Samuel Adams (Loyalist)

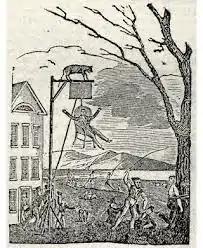
A woodcut of the 1774 public humiliation of Dr. Samuel Adams, the British Loyalist and American Revolutionary War military leader of Adams' Rangers. Adams was tied to a chair and hung from the sign of the Catamount Tavern in Arlington, New Hampshire Grants, in present-day Vermont, for falling out of favor with his enemies, the Green Mountain Boys, over land dealings in early Vermont

Dr. Samuel Adams (1730 – January, 1810) was a physician, surgeon, farmer, land owner, and loyalist soldier, from Arlington, Vermont.